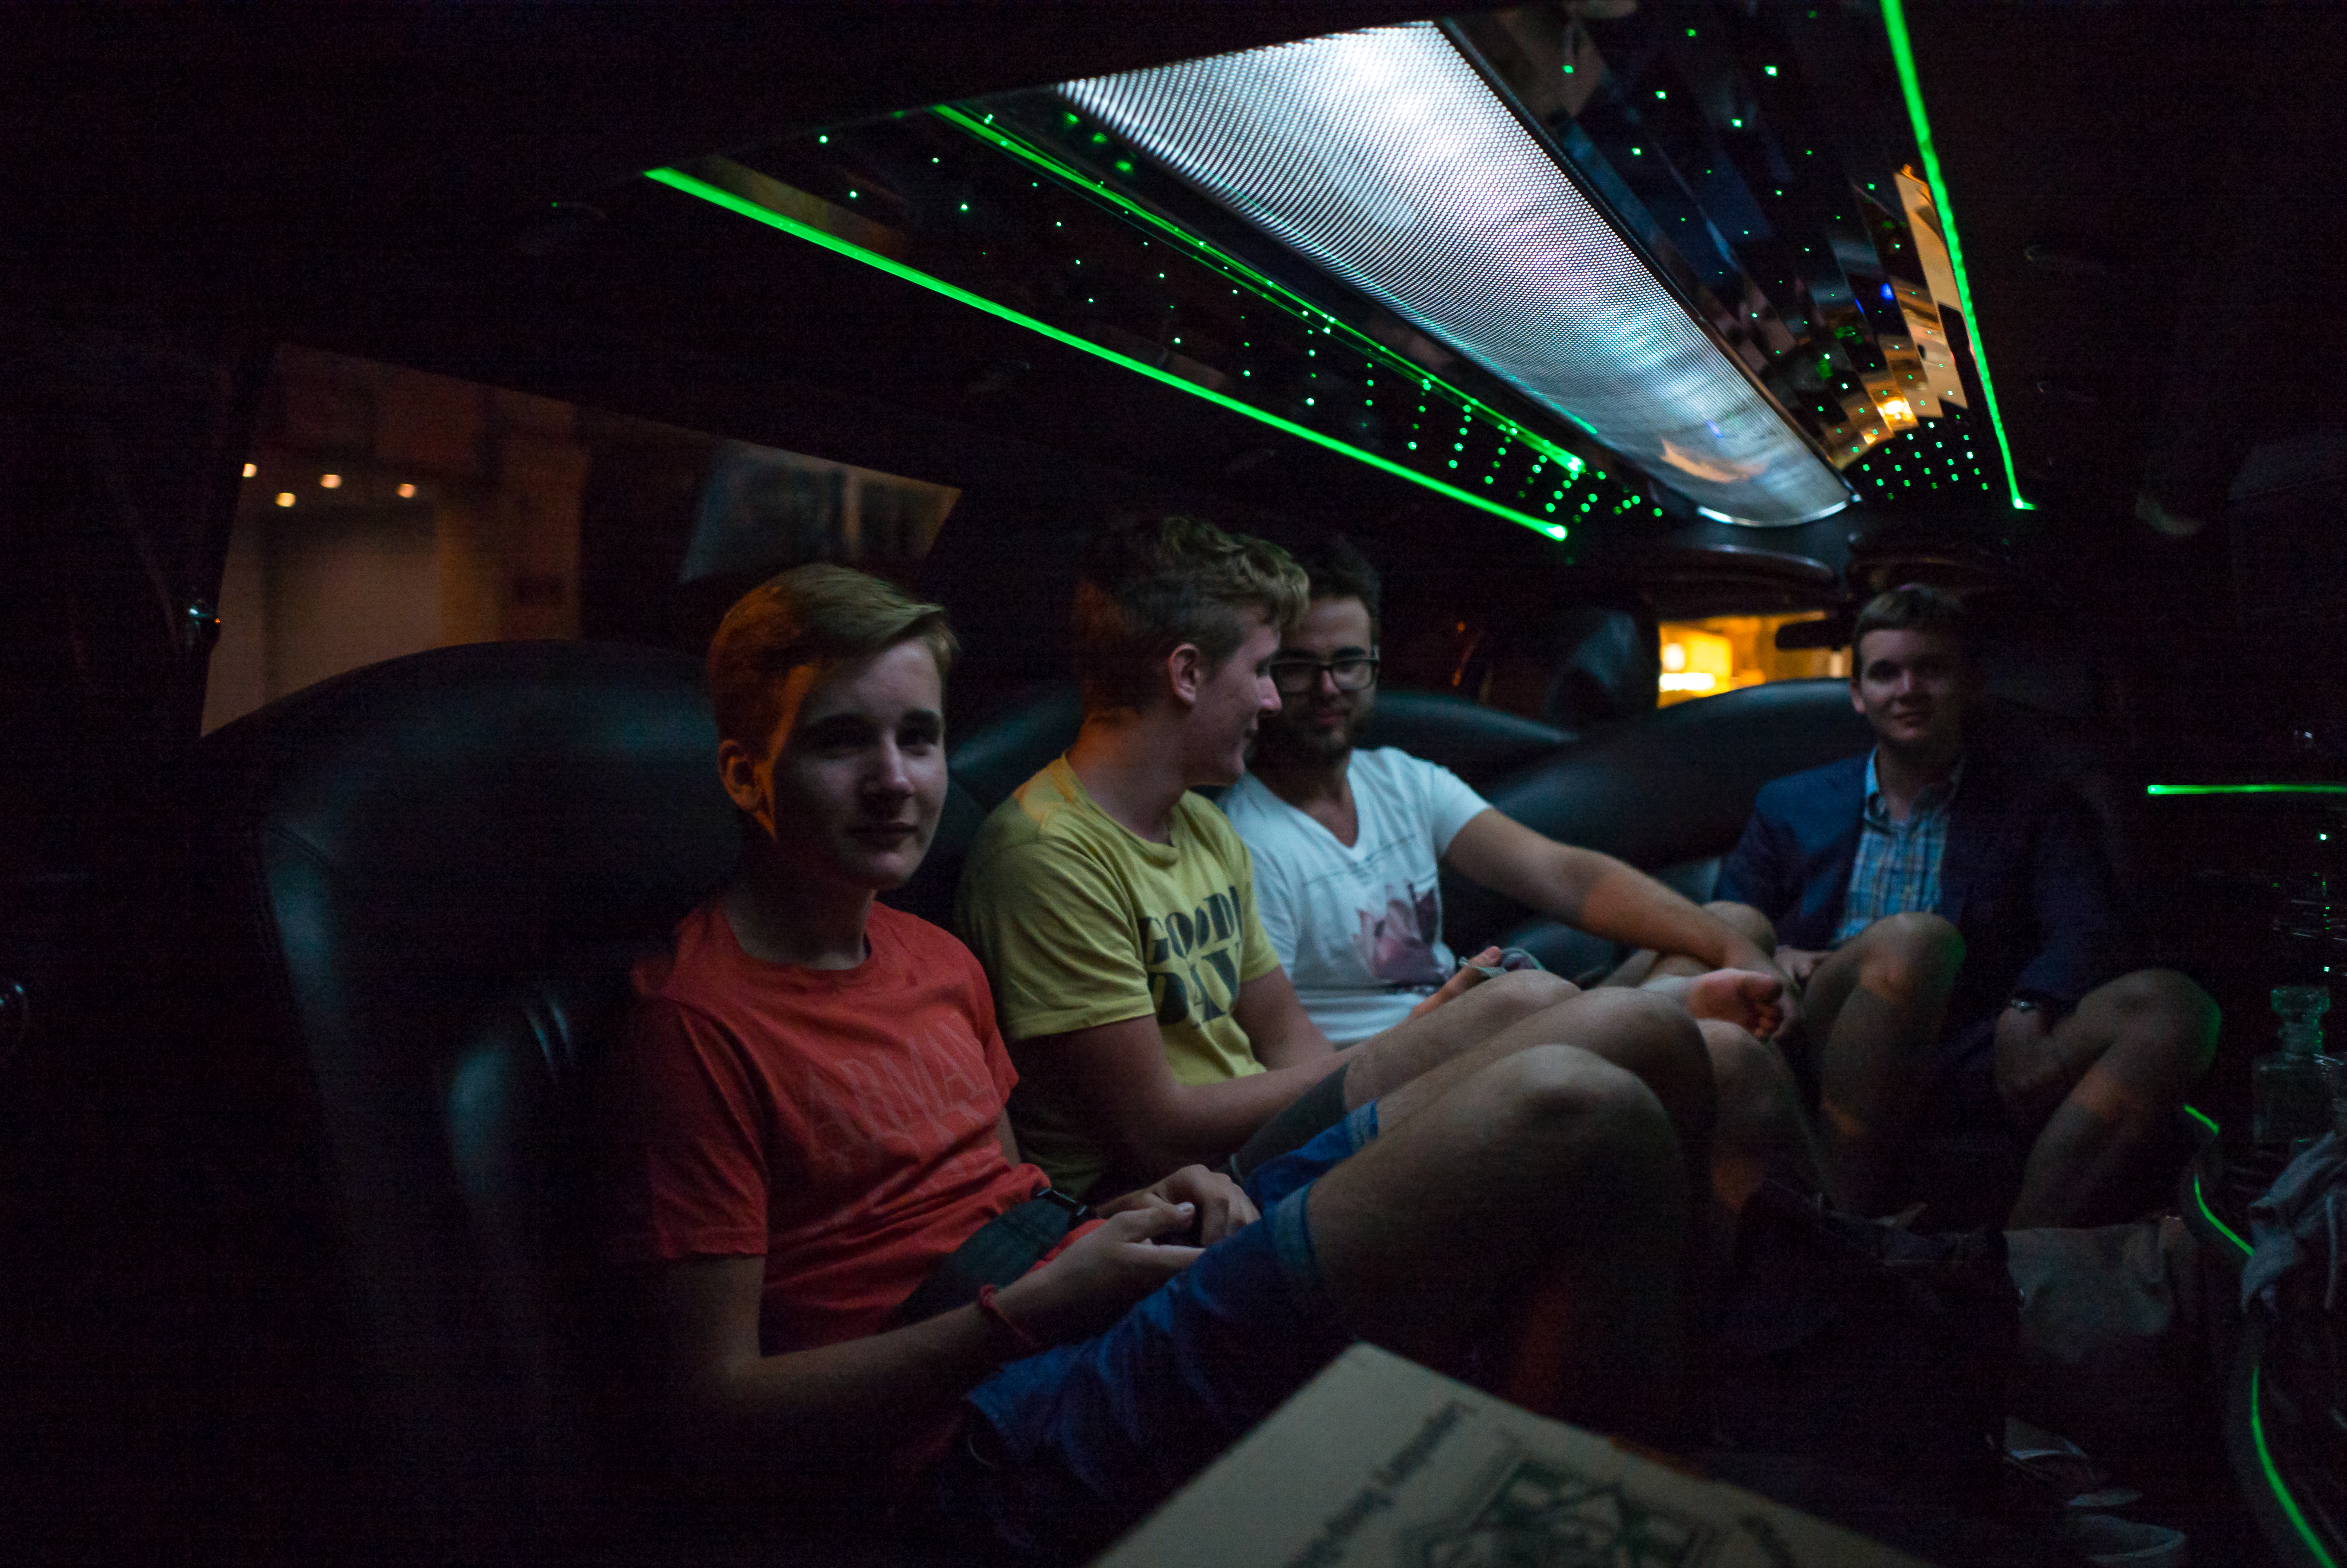
music, night, bar, club, disco, screenshot, nightclub, disc jockey